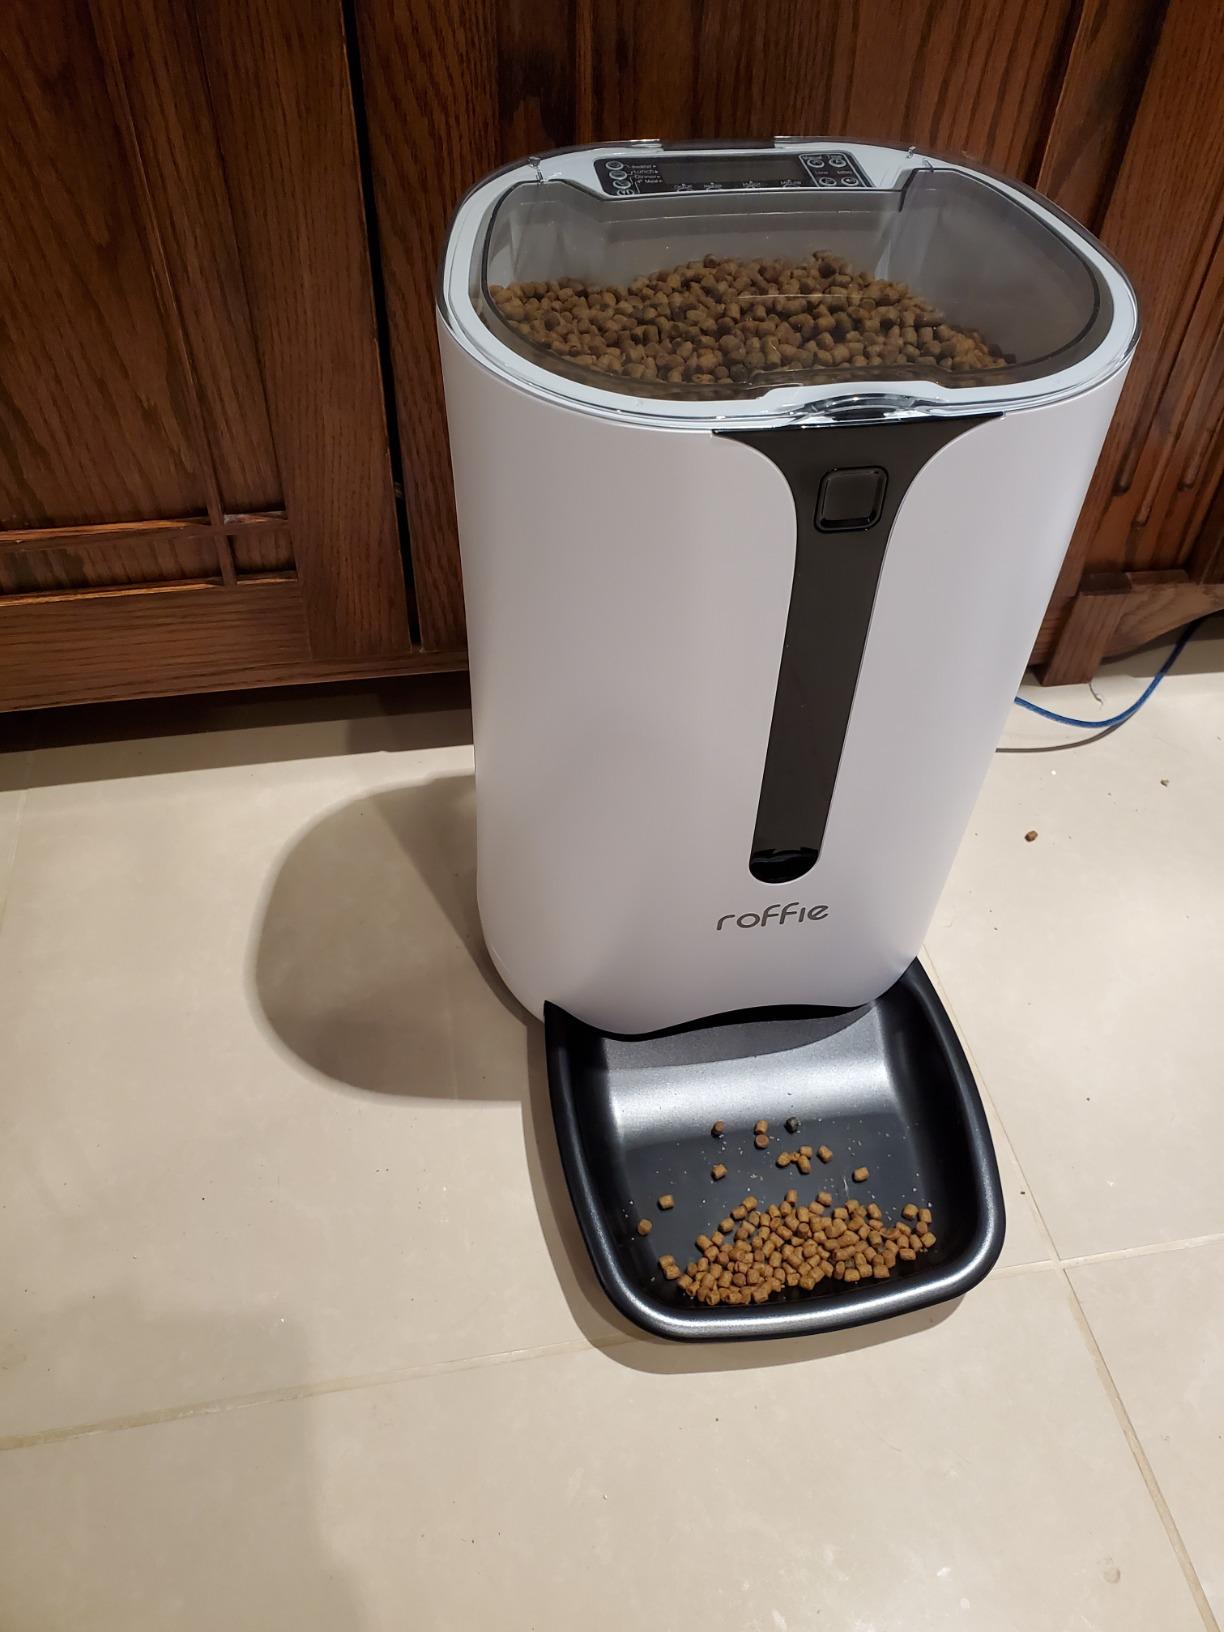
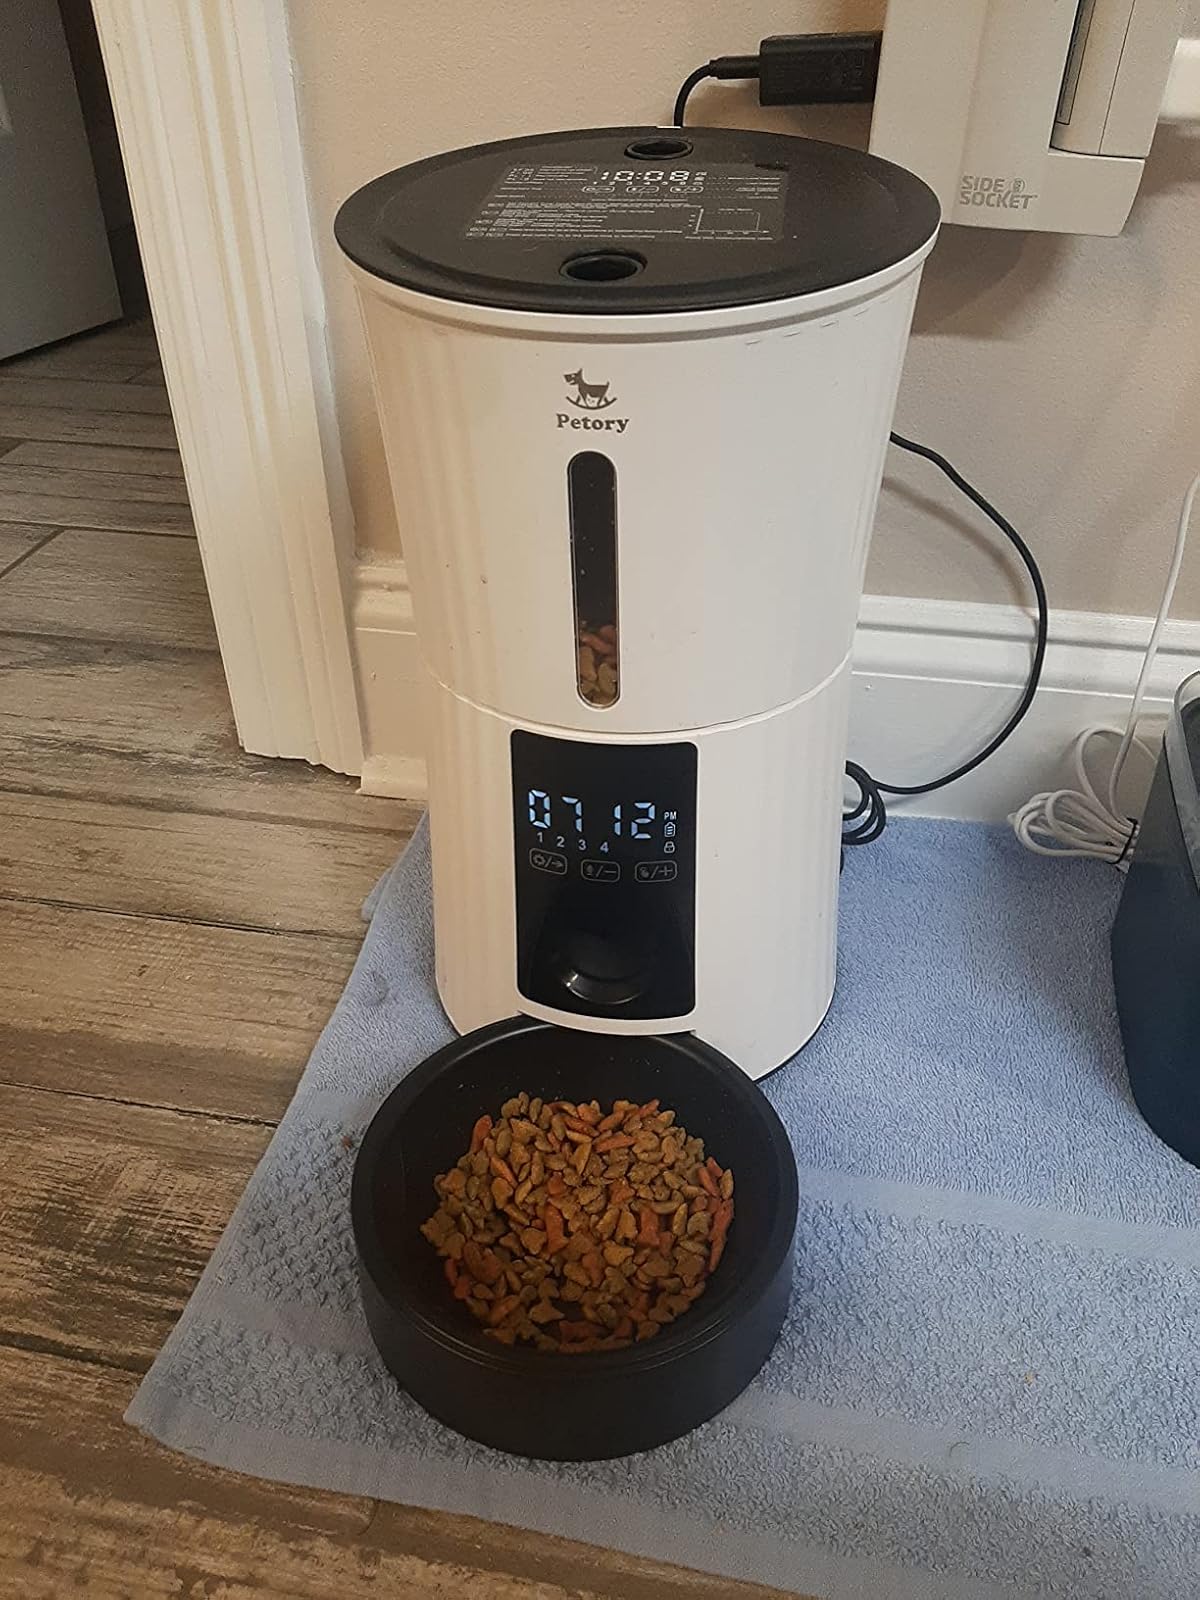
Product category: items_feeder
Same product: no